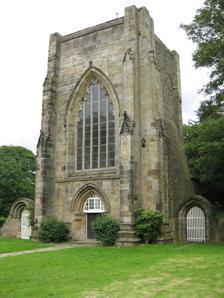
Building: Beauchief Abbey
Country: United Kingdom
Year built: 1183
Medieval monastic house now serving as a parish church in Sheffield, England Beauchief Abbey Beauchief Abbey main tower Beauchief Abbey Location City of Sheffield , South Yorkshire , England Coordinates 53°19′59″N 1°30′03″W / 53.333194°N 1.500849°W / 53.333194; -1.500849 Beauchief Abbey is a medieval monastic house now serving as a parish church in the southern suburbs of Sheffield , England . History The abbey was founded by Robert FitzRanulph de Alfreton. Thomas Tanner, writing in 1695, stated that it was founded in 1183. However, Samuel Pegge in his History of Beauchief Abbey noted that Albinas, the abbot of Derby , who was one of the witnesses to the charter of foundation, died in 1176, placing foundation before that date. The abbey was dedicated to Saint Mary and Saint Thomas Becket , who had been canonised in 1173. Tanner stated that Robert FitzRanulf was one of the murderers of Thomas Becket and founded the abbey to expiate his guilt. Pegge also disputed this fact, showing that Robert FitzRanulf had no connection with the murder. The abbey once contained an alabaster altar-piece, which depicted the death of Thomas Becket. In the 1879 the altarpiece was known to be in the possession of a Mr. Foljambe, of Osberton, near Worksop. Beauchief Abbey from the north-east The abbey was of the Premonstratensian order founded by Saint Norbert at Prémontré in France .  Members of the order are known as White Canons. Beauchief was a small house comprising around 12 to 15 canons plus lay brothers . It had the full range of monastic buildings including the abbey church , cloisters , chapter house , dormitory and refectory . A stream provided water to the Abbey and to fish ponds. As with most monastic sites, Beauchief was an industrial as well as a religious centre. Farming on the Beauchief estate and on outlying manors was important, and the monastery also controlled iron smelting , mineral extraction, woodland industries and mills on the River Sheaf from which Sheffield takes its name. The Abbey was dissolved in 1537 and the estate became the property of Sir Nicholas Strelley , from whom it descended to the Pegge family through the marriage of Edward Pegge of Ashbourne, Derbyshire to Gertrude Strelley, heiress of the Strelley's, in Norton on 17 July 1648. In 1671 Edward Pegge built Beauchief Hall using stone from the now ruined Abbey. In 1923 the estate was purchased by Mr Frank Crawshaw. Some of the land was sold for housing development but much was presented to Sheffield Corporation. Beauchief Park today Today only the western tower of the Abbey remains, together with some ruins (including a wall) to the immediate south-east. The tower is attached to a chapel (now a church) built in the 17th century, but what remains is a Scheduled Ancient Monument . The foundations of other buildings are visible and the medieval fishponds still exist. Much of the old estate is now occupied by two golf courses (Abbeydale Golf Club and Beauchief Golf Club), but several areas of ancient woodland remain: Parkbank Wood to the East of the Abbey, Old Park Wood and Little Wood Bank to the south, Gulleys Wood in the centre of the park and Ladies Spring Wood to the west. Public footpaths run through the estate, including across the golf courses and through several of the woods. The Sheffield Round Walk arrives from Park Bank Wood, running eastwards through Chancet Wood and on to Graves Park . Ladies Spring Wood (also known as Totley Wood) A dead oak tree creates a break in the canopy in Ladies Spring Wood This is an arc-shaped area of mature deciduous woodland on a steep bank facing the River Sheaf to the west. It was formerly managed for coppicing with standards—the remains of charcoal platforms and q-pits are still to be found here. It is currently managed by Sheffield City Council for wildlife and public recreation, and has two public footpaths running through. The trees today are mainly sessile oak , with birch and rowan on the upper slopes and ash and alder on the lower slopes and on the river terrace, with small numbers of other species also represented. The upper terrace is dominated by rhododendrons . The wood supports many birds, including white-throated dipper by the river and several species of hole-nesting birds including the nuthatch , the green woodpecker , the great spotted woodpecker and the lesser spotted woodpecker . There is significant evidence that this is primary ancient woodland, including: The name: Spring is Anglo-Saxon for coppicing , indicating that the wood existed (and was managed for coppicing) many hundreds of years ago. The shape. The wood's edge has several bends and zig-zags, characteristic of the surrounding land being cleared over a long period of time. The location: The River Sheaf on its western border used to be the boundary between the parishes of Sheffield and Norton ; and formerly the boundary between Yorkshire and Derbyshire; and before that, the boundary between the Anglo-Saxon states of Mercia and Northumbria . Woodland on such boundaries is often left undeveloped. The absence of evidence of early settlements or field boundaries. It has been designated a Site of Special Scientific Interest for its biological interest, under the name "Totley Wood". Parkbank Wood This is also an old mature wood, though it has seen more active use in the past and may not be primary ancient woodland. There is again evidence of charcoal and white coal manufacture in the form of charcoal hearths and Q-pits , and also evidence of former quarrying and boundary ditches, which may indicate that the area was at one time cleared for agriculture. This is also now mostly mature sessile oak, and has public footpaths granting access, including the Sheffield Round Walk. The parkland, though it has had its topography altered for the golf courses, still includes evidence of mediaeval ridge and furrow farming. Burials at the abbey Robert FitzRanulph References Wikimedia Commons has media related to Beauchief Abbey .